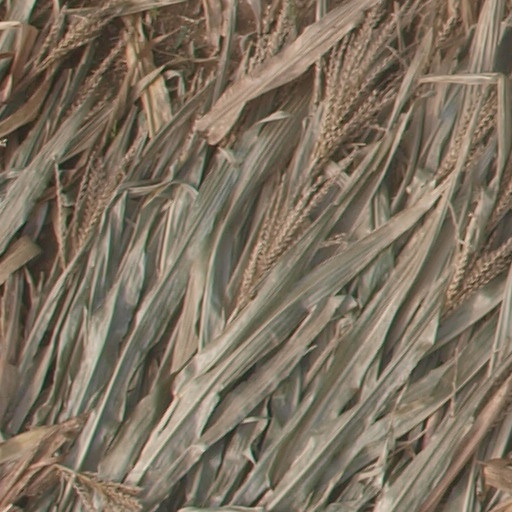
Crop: maize; corn